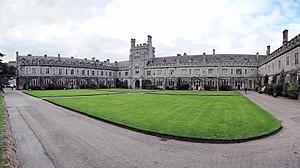
La Queen's University of Ireland est créée par charte royale le 3 septembre 1850, en tant qu'institution universitaire fédérant trois collèges à Belfast, Cork et Galway. Elle est dissoute en 1882 et remplacée par la Royal University of Ireland.
Cork est la deuxième plus grande ville d'Irlande et la troisième ville la plus peuplée de l’île d'Irlande après Dublin et Belfast. C'est la principale ville et la capitale administrative et économique du Comté de Cork.